Nintendo Entertainment System

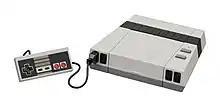
The RetroUSB AVS is an FPGA-based hardware clone of the NES that outputs 720p via HDMI.

Nintendo of America designers Lance Barr and Don James were disappointed with the prototype console they received from Japan, which they nicknamed "the lunchbox". For the console's western release, they added a two-tone gray design, black stripe, and red lettering, with a front-loading, zero insertion force slot modelled after a videocassette recorder that concealed the cartridge once inserted. The redesigned console, now called the Nintendo Entertainment System (NES), was revealed by Nintendo at the June 1985 Summer CES, and dropped the home computer features of the earlier AVS prototype while retaining its gray color scheme and boxy form factor. It also replaced the Famicom's hardwired controllers and the AVS's wireless ones with detachable wired controllers using proprietary 7-pin connectors. To avoid the language used by earlier game consoles, marketing manager Gail Tilden coined alternative terms for the system's hardware, calling the cartridges "Game Paks" and the console itself the "Control Deck", which would later aid its acceptance in toy stores. To further distance the NES from previous consoles, Nintendo heavily promoted optional accessories, like the light gun and the Robotic Operating Buddy (R.O.B.), to position the system as cutting-edge and sophisticated. While initial consumer interest in the console was limited, its peripherals drew significant attention.